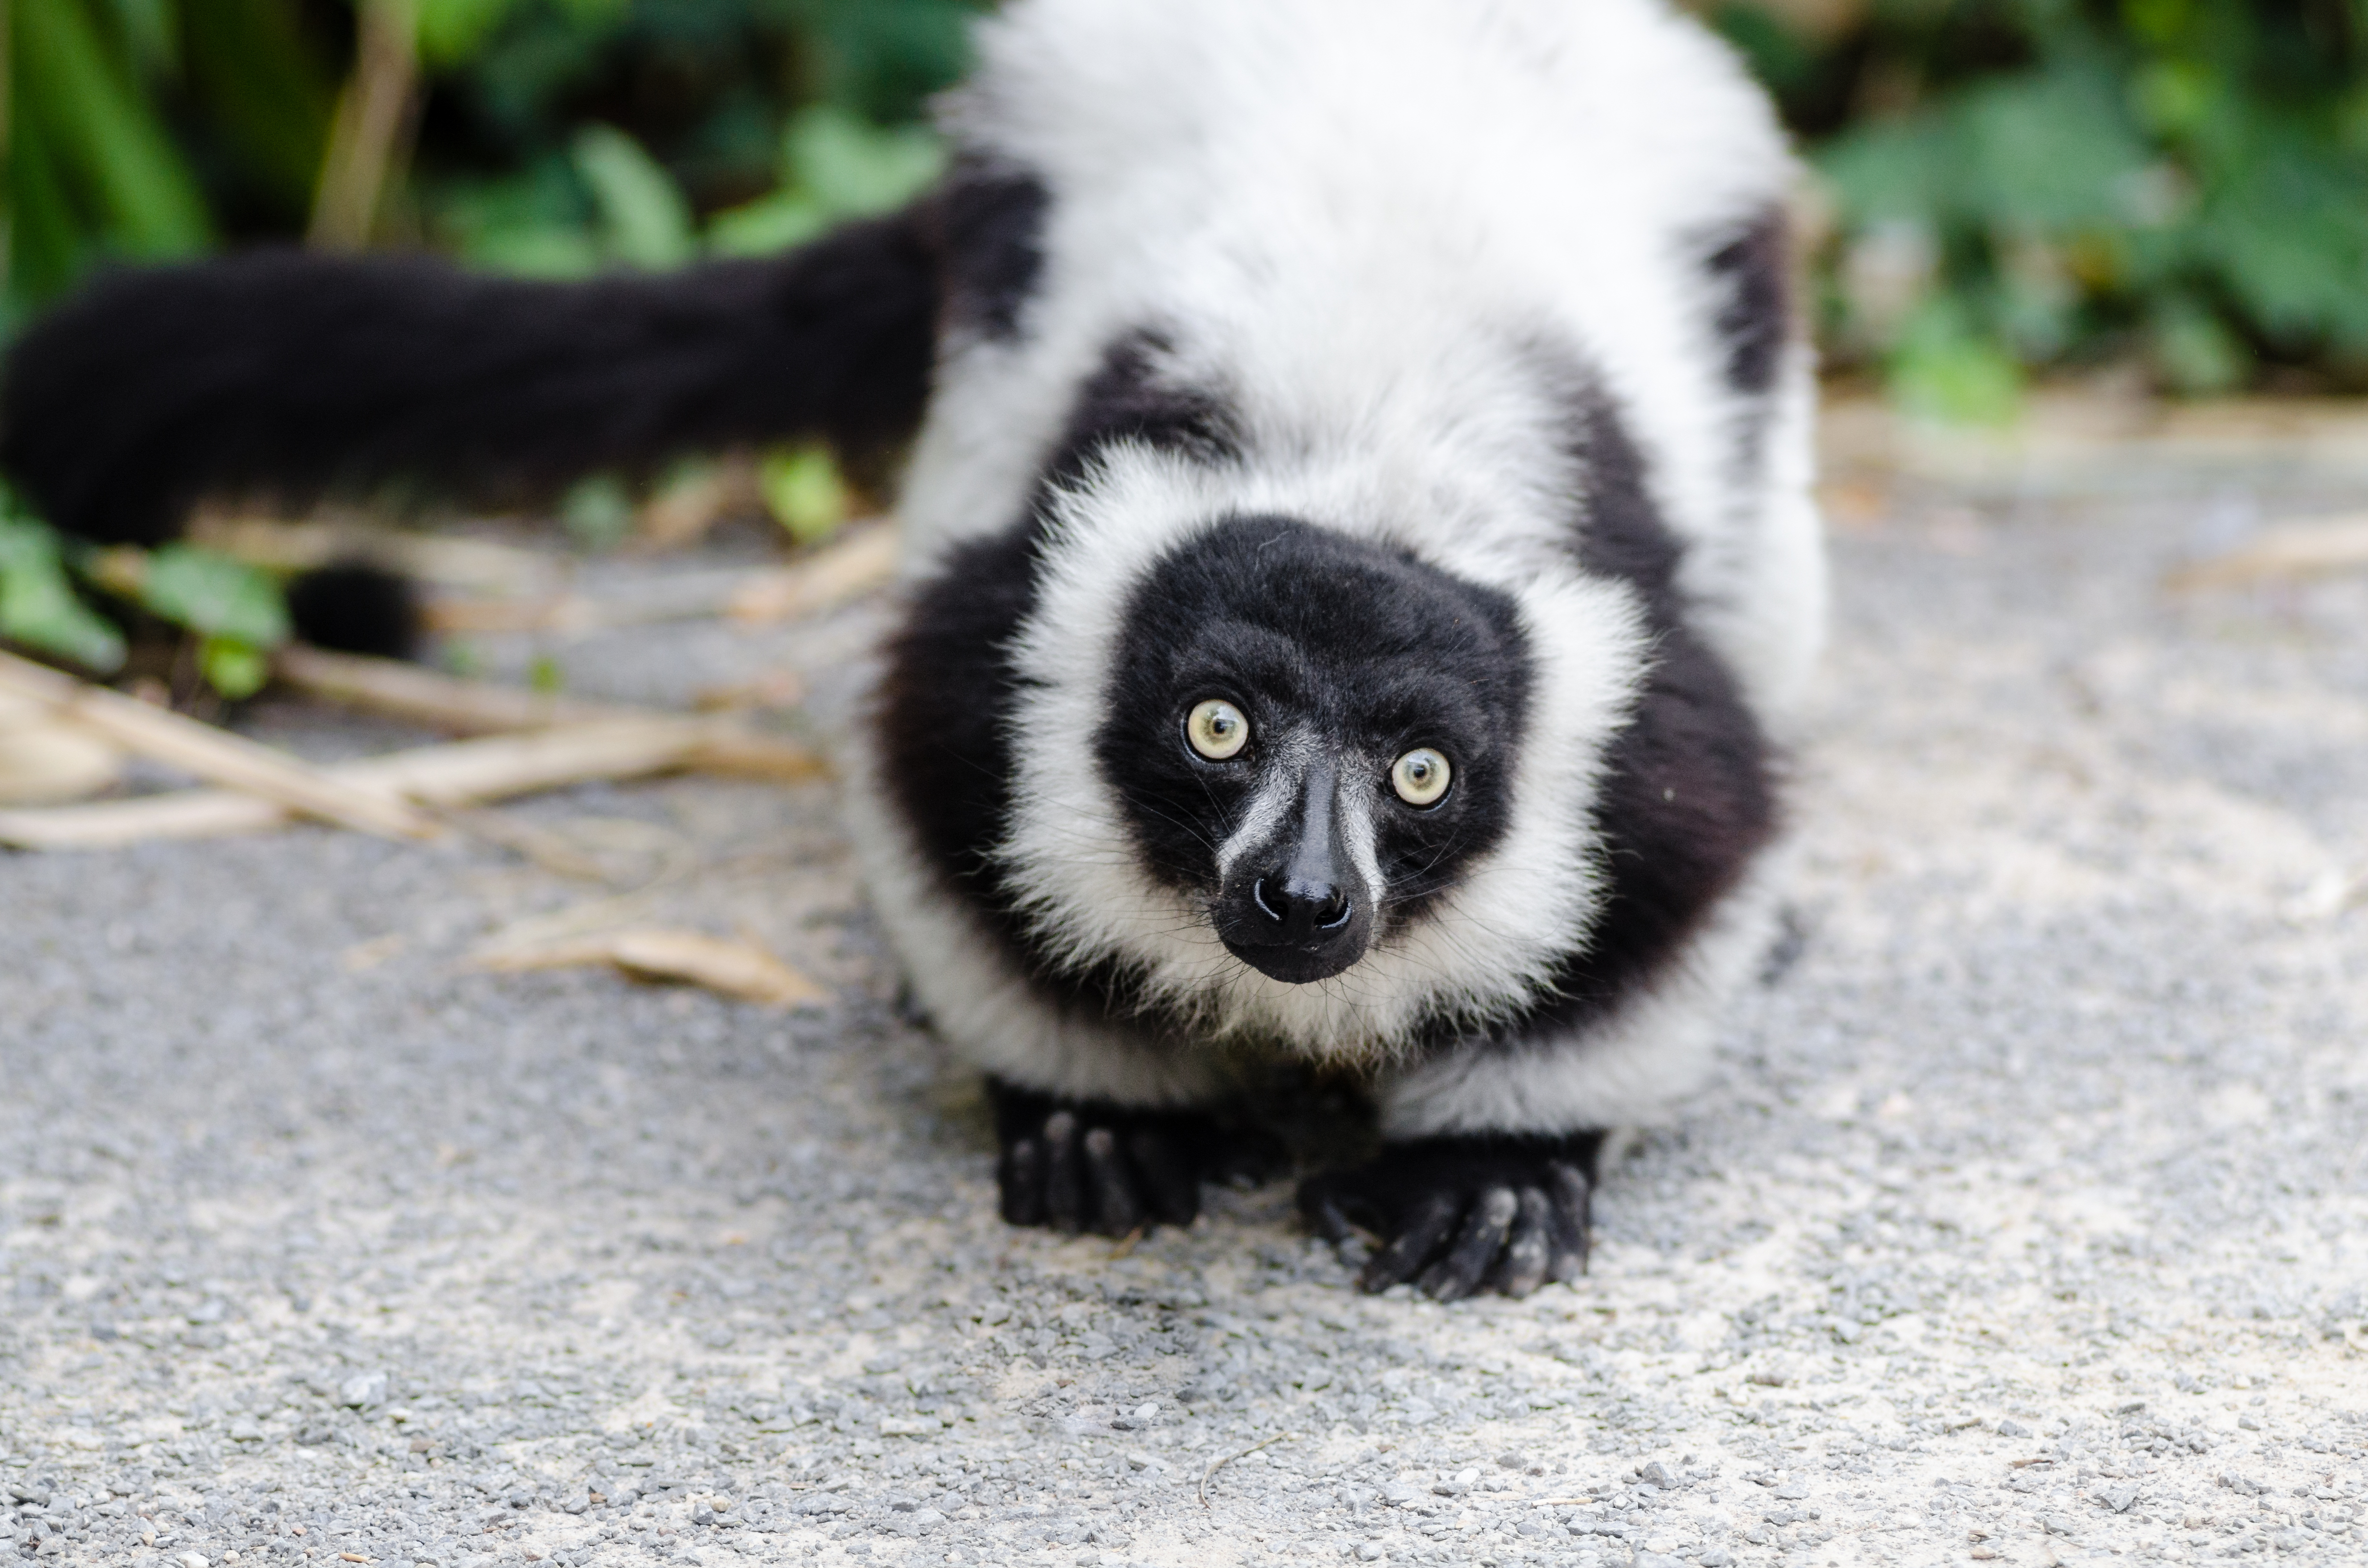
animal, wildlife, zoo, mammal, fauna, primate, madagascar, vertebrate, lemur, skunk, new world monkey